Materials science

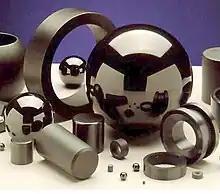
SiN ceramic bearing parts

Another application of materials science is the study of ceramics and glasses, typically the most brittle materials with industrial relevance. Many ceramics and glasses exhibit covalent or ionic-covalent bonding with SiO (silica) as a fundamental building block. Ceramics – not to be confused with raw, unfired clay – are usually seen in crystalline form. The vast majority of commercial glasses contain a metal oxide fused with silica. At the high temperatures used to prepare glass, the material is a viscous liquid which solidifies into a disordered state upon cooling. Windowpanes and eyeglasses are important examples. Fibers of glass are also used for long-range telecommunication and optical transmission. Scratch resistant Corning Gorilla Glass is a well-known example of the application of materials science to drastically improve the properties of common components.